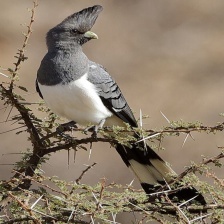
Species: GO AWAY BIRD
Scientific name: CORYTHAIXOIDES CONCOLOR